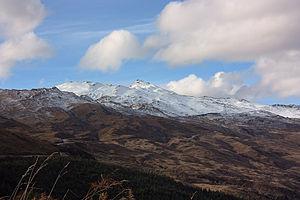
Coronet Peak est un sommet et une station de sports d'hiver située à Otago, à 18 kilomètres au nord-est de la ville de Queenstown et à sept kilomètres à l'ouest de Arrowtown en Nouvelle-Zélande. Station de ski populaire dans l'hémisphère sud, Coronet Peak offre une longue saison de ski, une neige de bonne qualité et des remonte-pentes.